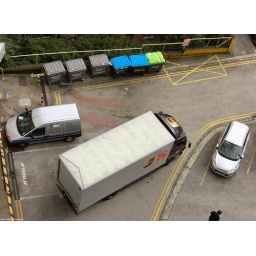
United Parcel Service's truck reversing into to a bay to make a delivery to an office block in St James's, Nottingham. 08.9.2010